Monmouthshire

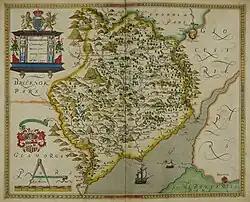
Hand-drawn map of Monmouthshire by Christopher Saxton from 1577

The Roman conquest of Britain began in AD 43, and within five years the Roman Empire's legions had reached the borders of what is now Wales. In south east Wales they encountered strong resistance from the Silures, led by Caratacus (Caradog), who had fled west after the defeat of his own tribe, the Catuvellauni. His final defeat in AD 50 saw his transportation to Rome, but Silurian resistance continued, and the subjugation of the entirety of south east Wales was not achieved until around AD 75, under the governor of Britain, Sextus Julius Frontinus.